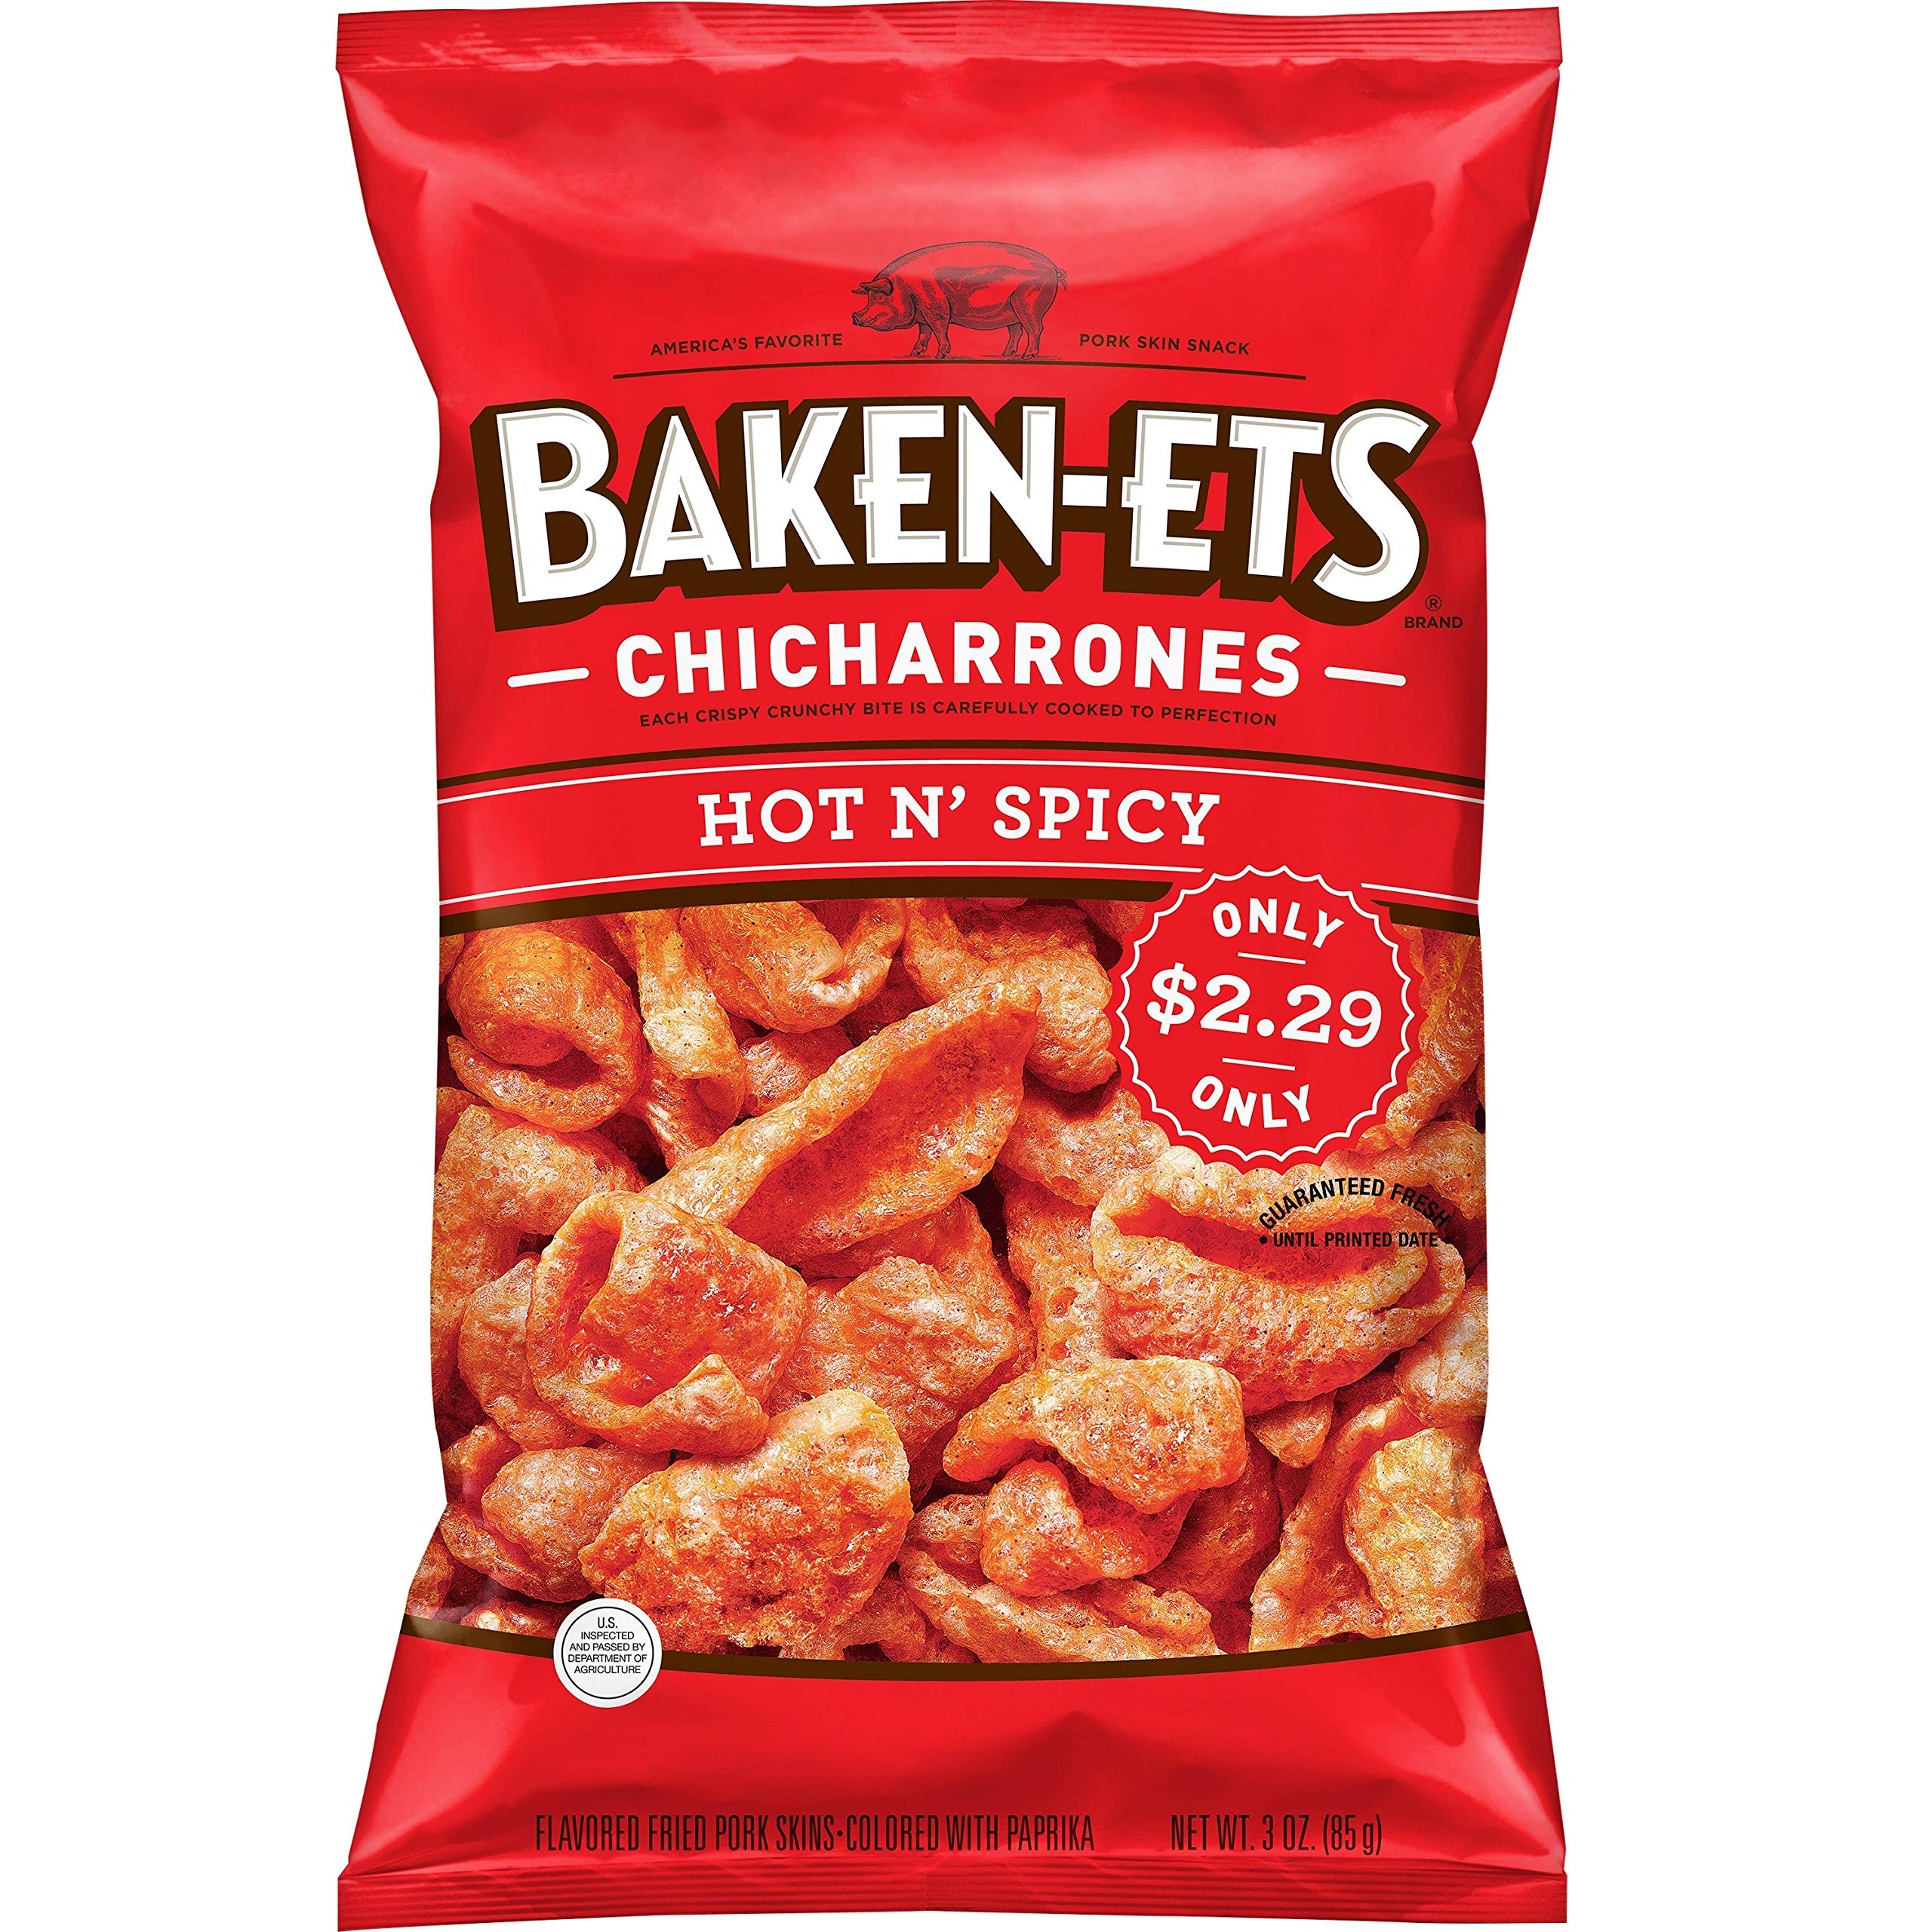
Item Name: Baken-Ets Hot & Spicy Fried Pork Skin, 3 Oz
Bullet Point 1: Includes 1 (4oz) bag of Baken-ets Chicharrones, Hot N' Spicy flavor
Bullet Point 2: Our Most Popular Flavor
Bullet Point 3: Crunchy & Delicious
Bullet Point 4: <1g carb per serving
Bullet Point 5: The perfect amount of spice without too much heat
Bullet Point 6: Tasty and satisfying snack
Value: 3.0
Unit: Ounce

Price: 2.935